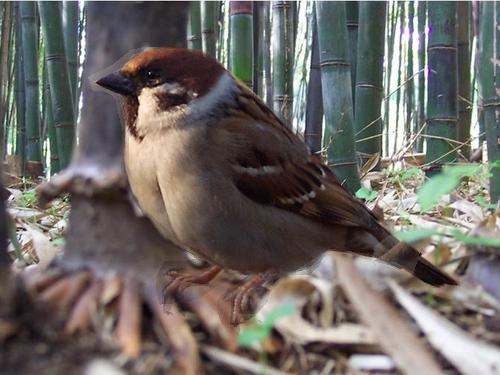
Bird species: Tree_Sparrow
Bird type: landbird
Background: land